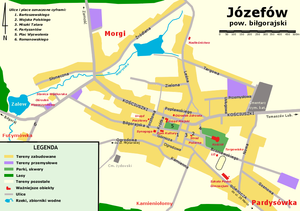
Józefów est une ville du powiat de Biłgoraj de la voïvodie de Lublin, dans le sud-est de la Pologne.